Banksia oblongifolia

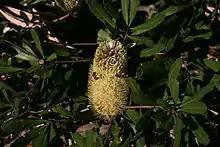
Honeybees visiting an inflorescence partway through anthesis

"Banksia oblongifolia" plants can live for more than 60 years. They respond to bushfire by resprouting from buds located on the large woody lignotuber. Larger lignotubers have the greatest number of buds, although buds are more densely spaced on smaller lignotubers. A 1988 field study in Ku-ring-gai Chase National Park found that shoots grow longer after fire, particularly one within the previous four years, and that new buds grow within six months after a fire. These shoots are able to grow, flower and set seed two to three years after a fire. The woody infructescences also release seeds as their follicles are opened with heat, although a proportion do open spontaneously at other times. One field study in Ku-ring-gai Chase National Park found 10% opened in the absence of bushfire, and that seeds germinated, and young plants do grow. Older plants are serotinous, that is, they store large numbers of seed in an aerial seed bank in their canopy that are released after fire. Being relatively heavy, the seeds do not disperse far from the parent plant.